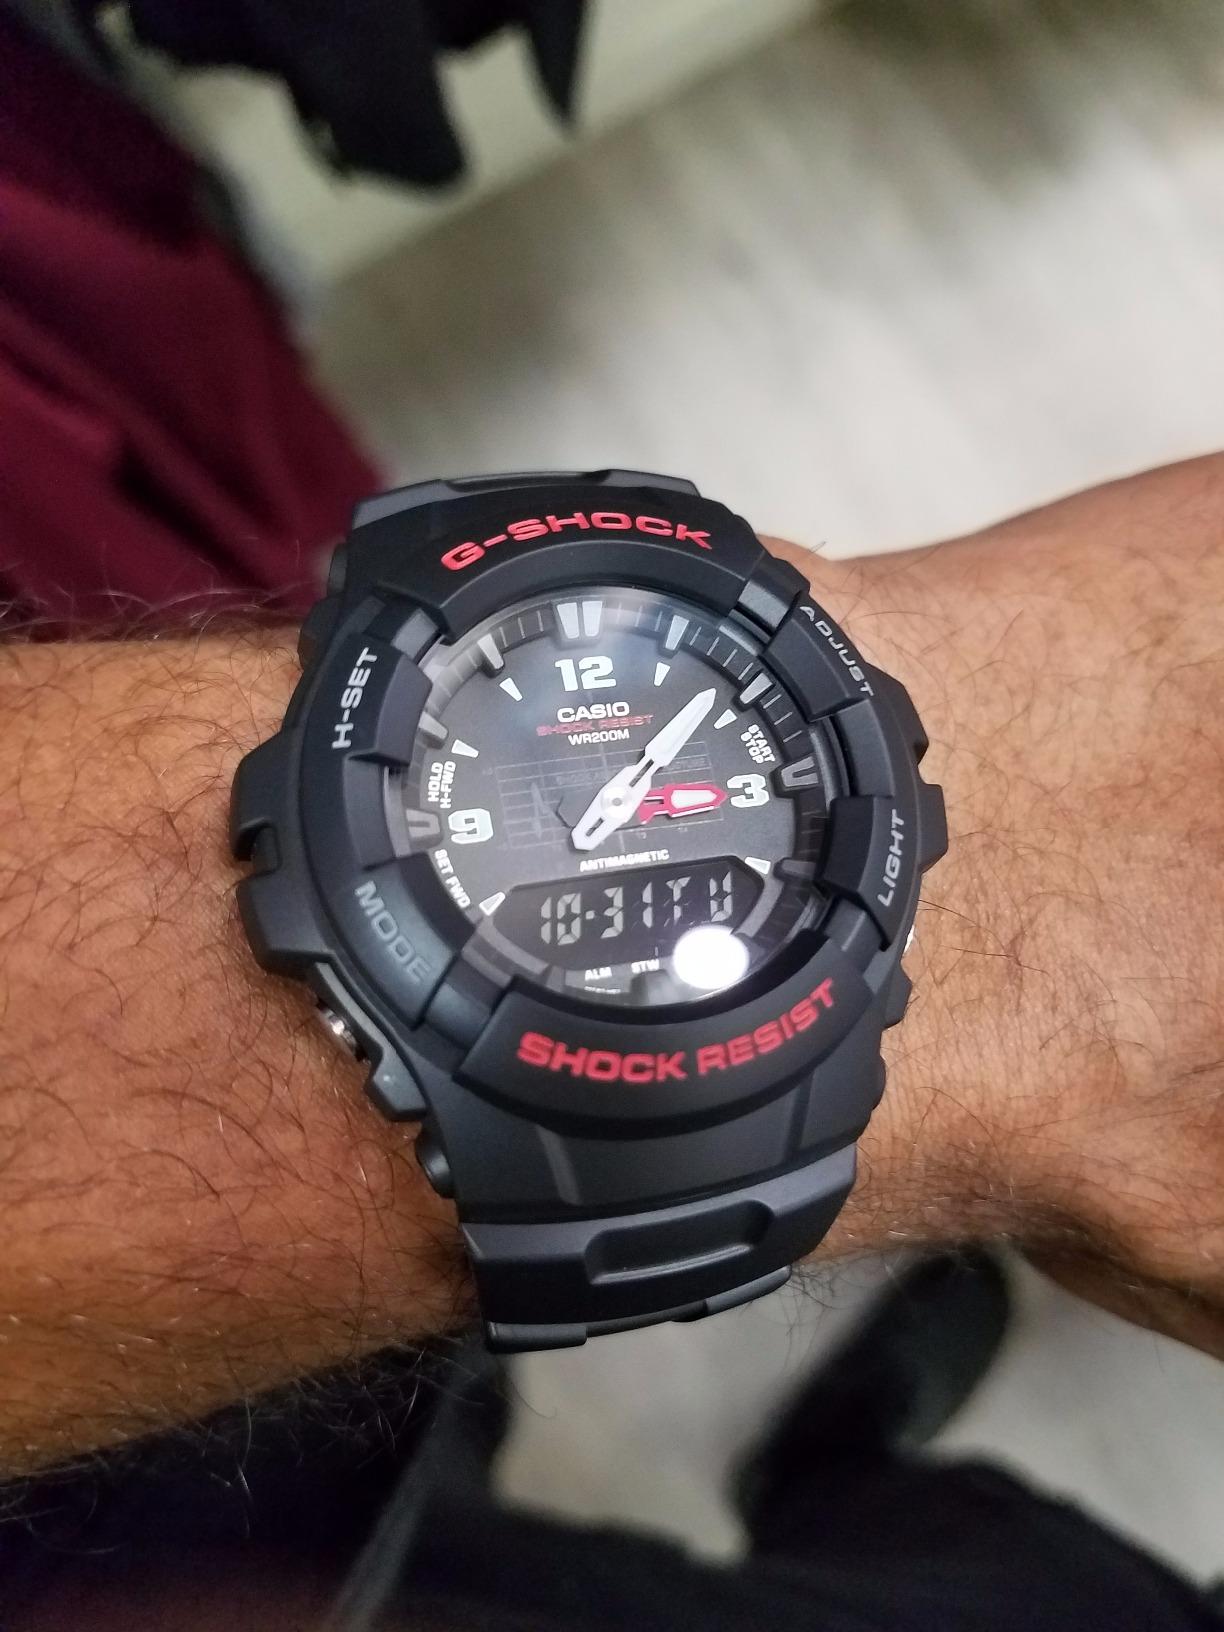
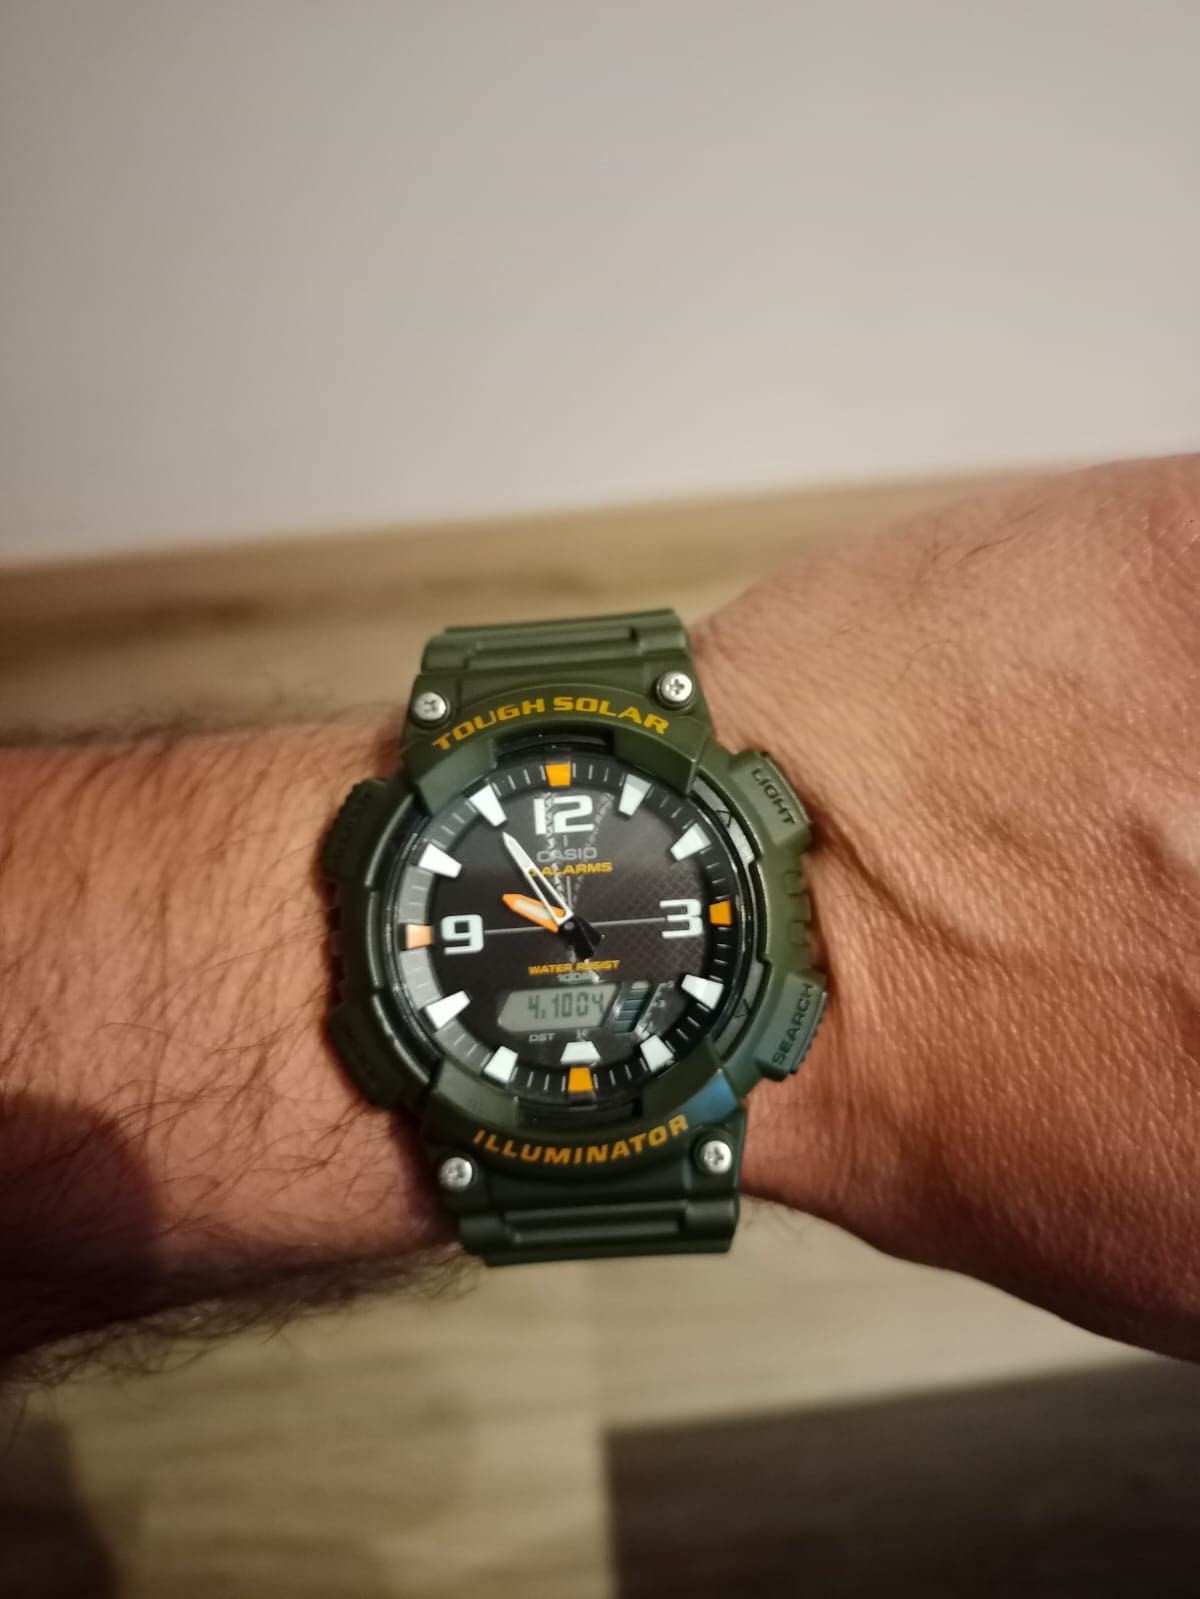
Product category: accessories_watch
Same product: no